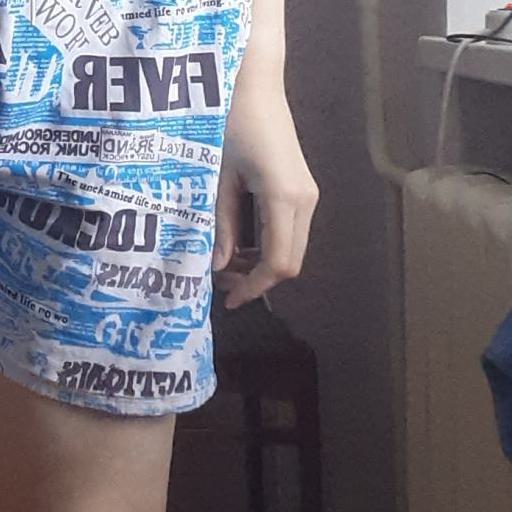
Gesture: no_gesture